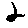
Label: 2